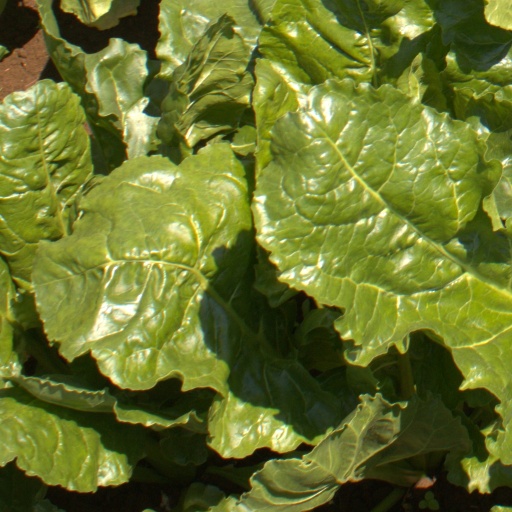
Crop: sugar beet